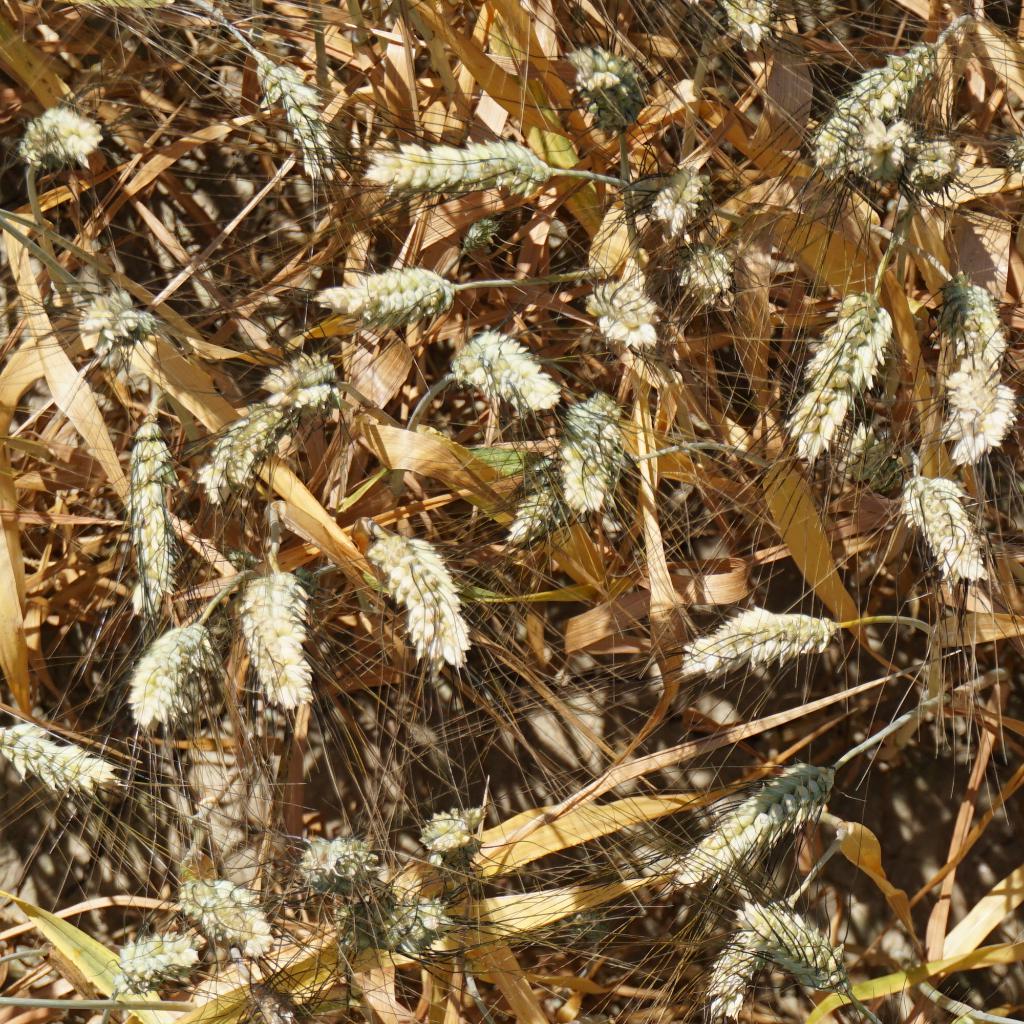
Country: France
Location: Gréoux
Wheat development stage: Filling - Ripening